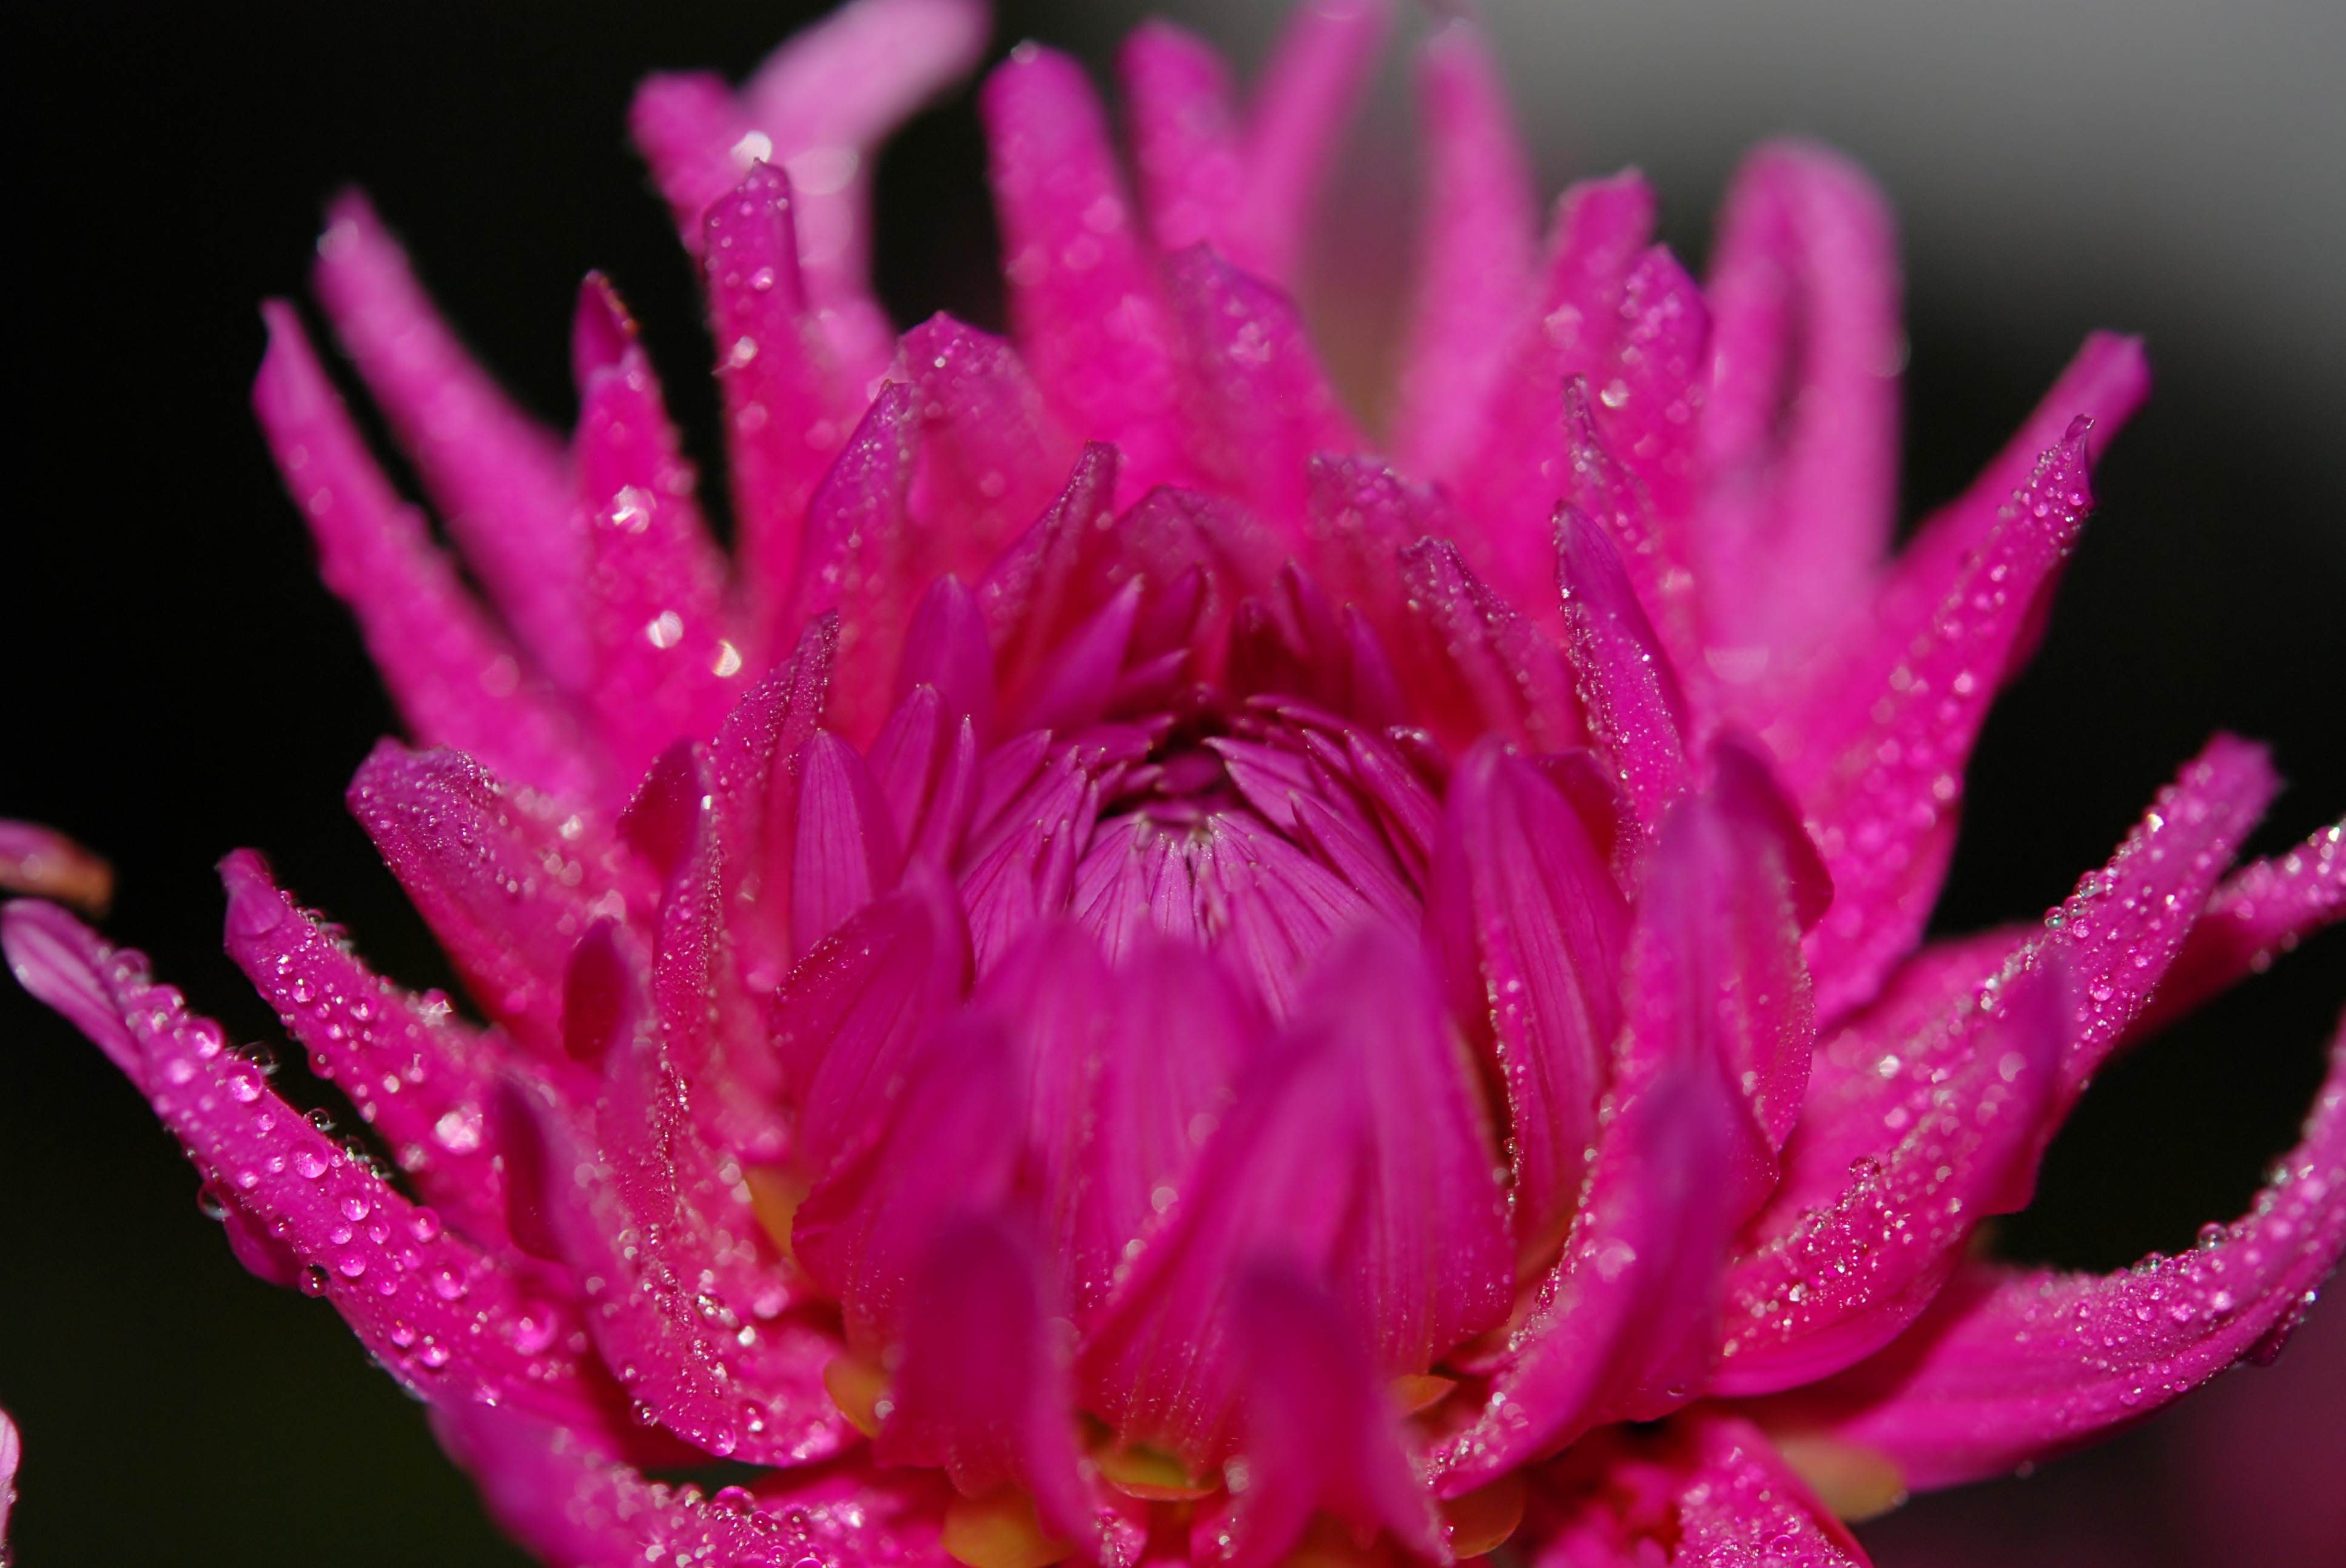
nature, blossom, dew, plant, photography, flower, petal, bloom, floral, macro, pink, flora, close up, dianthus, moisture, macro photography, flowering plant, land plant